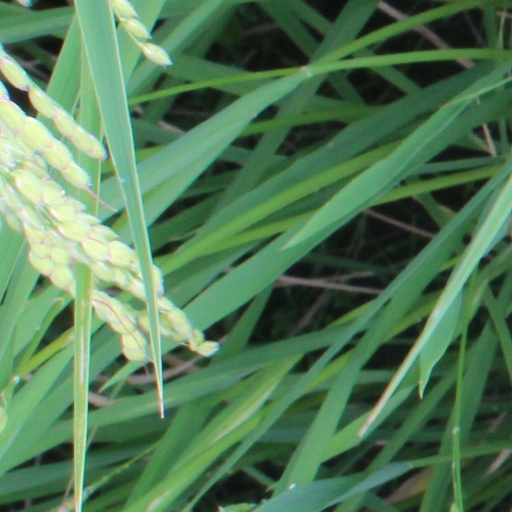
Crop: rice